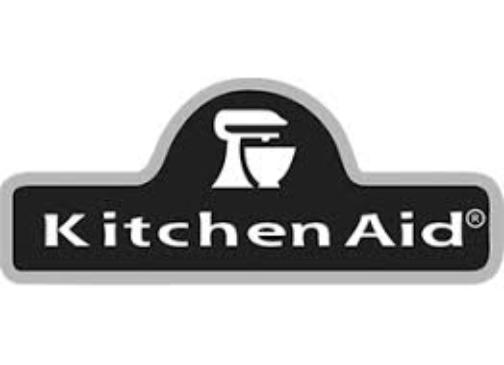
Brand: KITCHEN AID
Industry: Necessities